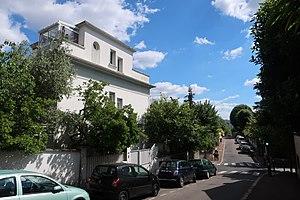
Maison avenue de la Criolla à Suresnes (Hauts-de-Seine).
L'histoire de Suresnes, commune de la banlieue ouest de Paris, est particulièrement liée à sa position géographique singulière, entre la Seine et le mont Valérien, l'un des points les plus élevés de l'agglomération parisienne. Ses activités économiques se développent ainsi historiquement en lien avec cet environnement, de la pêche sur le fleuve, en passant par la culture de la vigne sur les coteaux, l'industrie automobile et aéronautique le long de la Seine et, depuis la création du centre d'affaires de La Défense dans les communes voisines de Courbevoie et de Puteaux, par l'accueil de sièges de grandes entreprises.